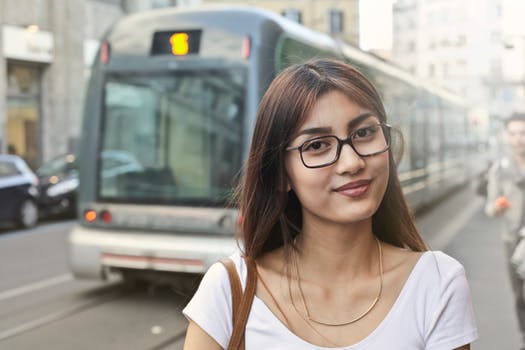
Label: No Watermark